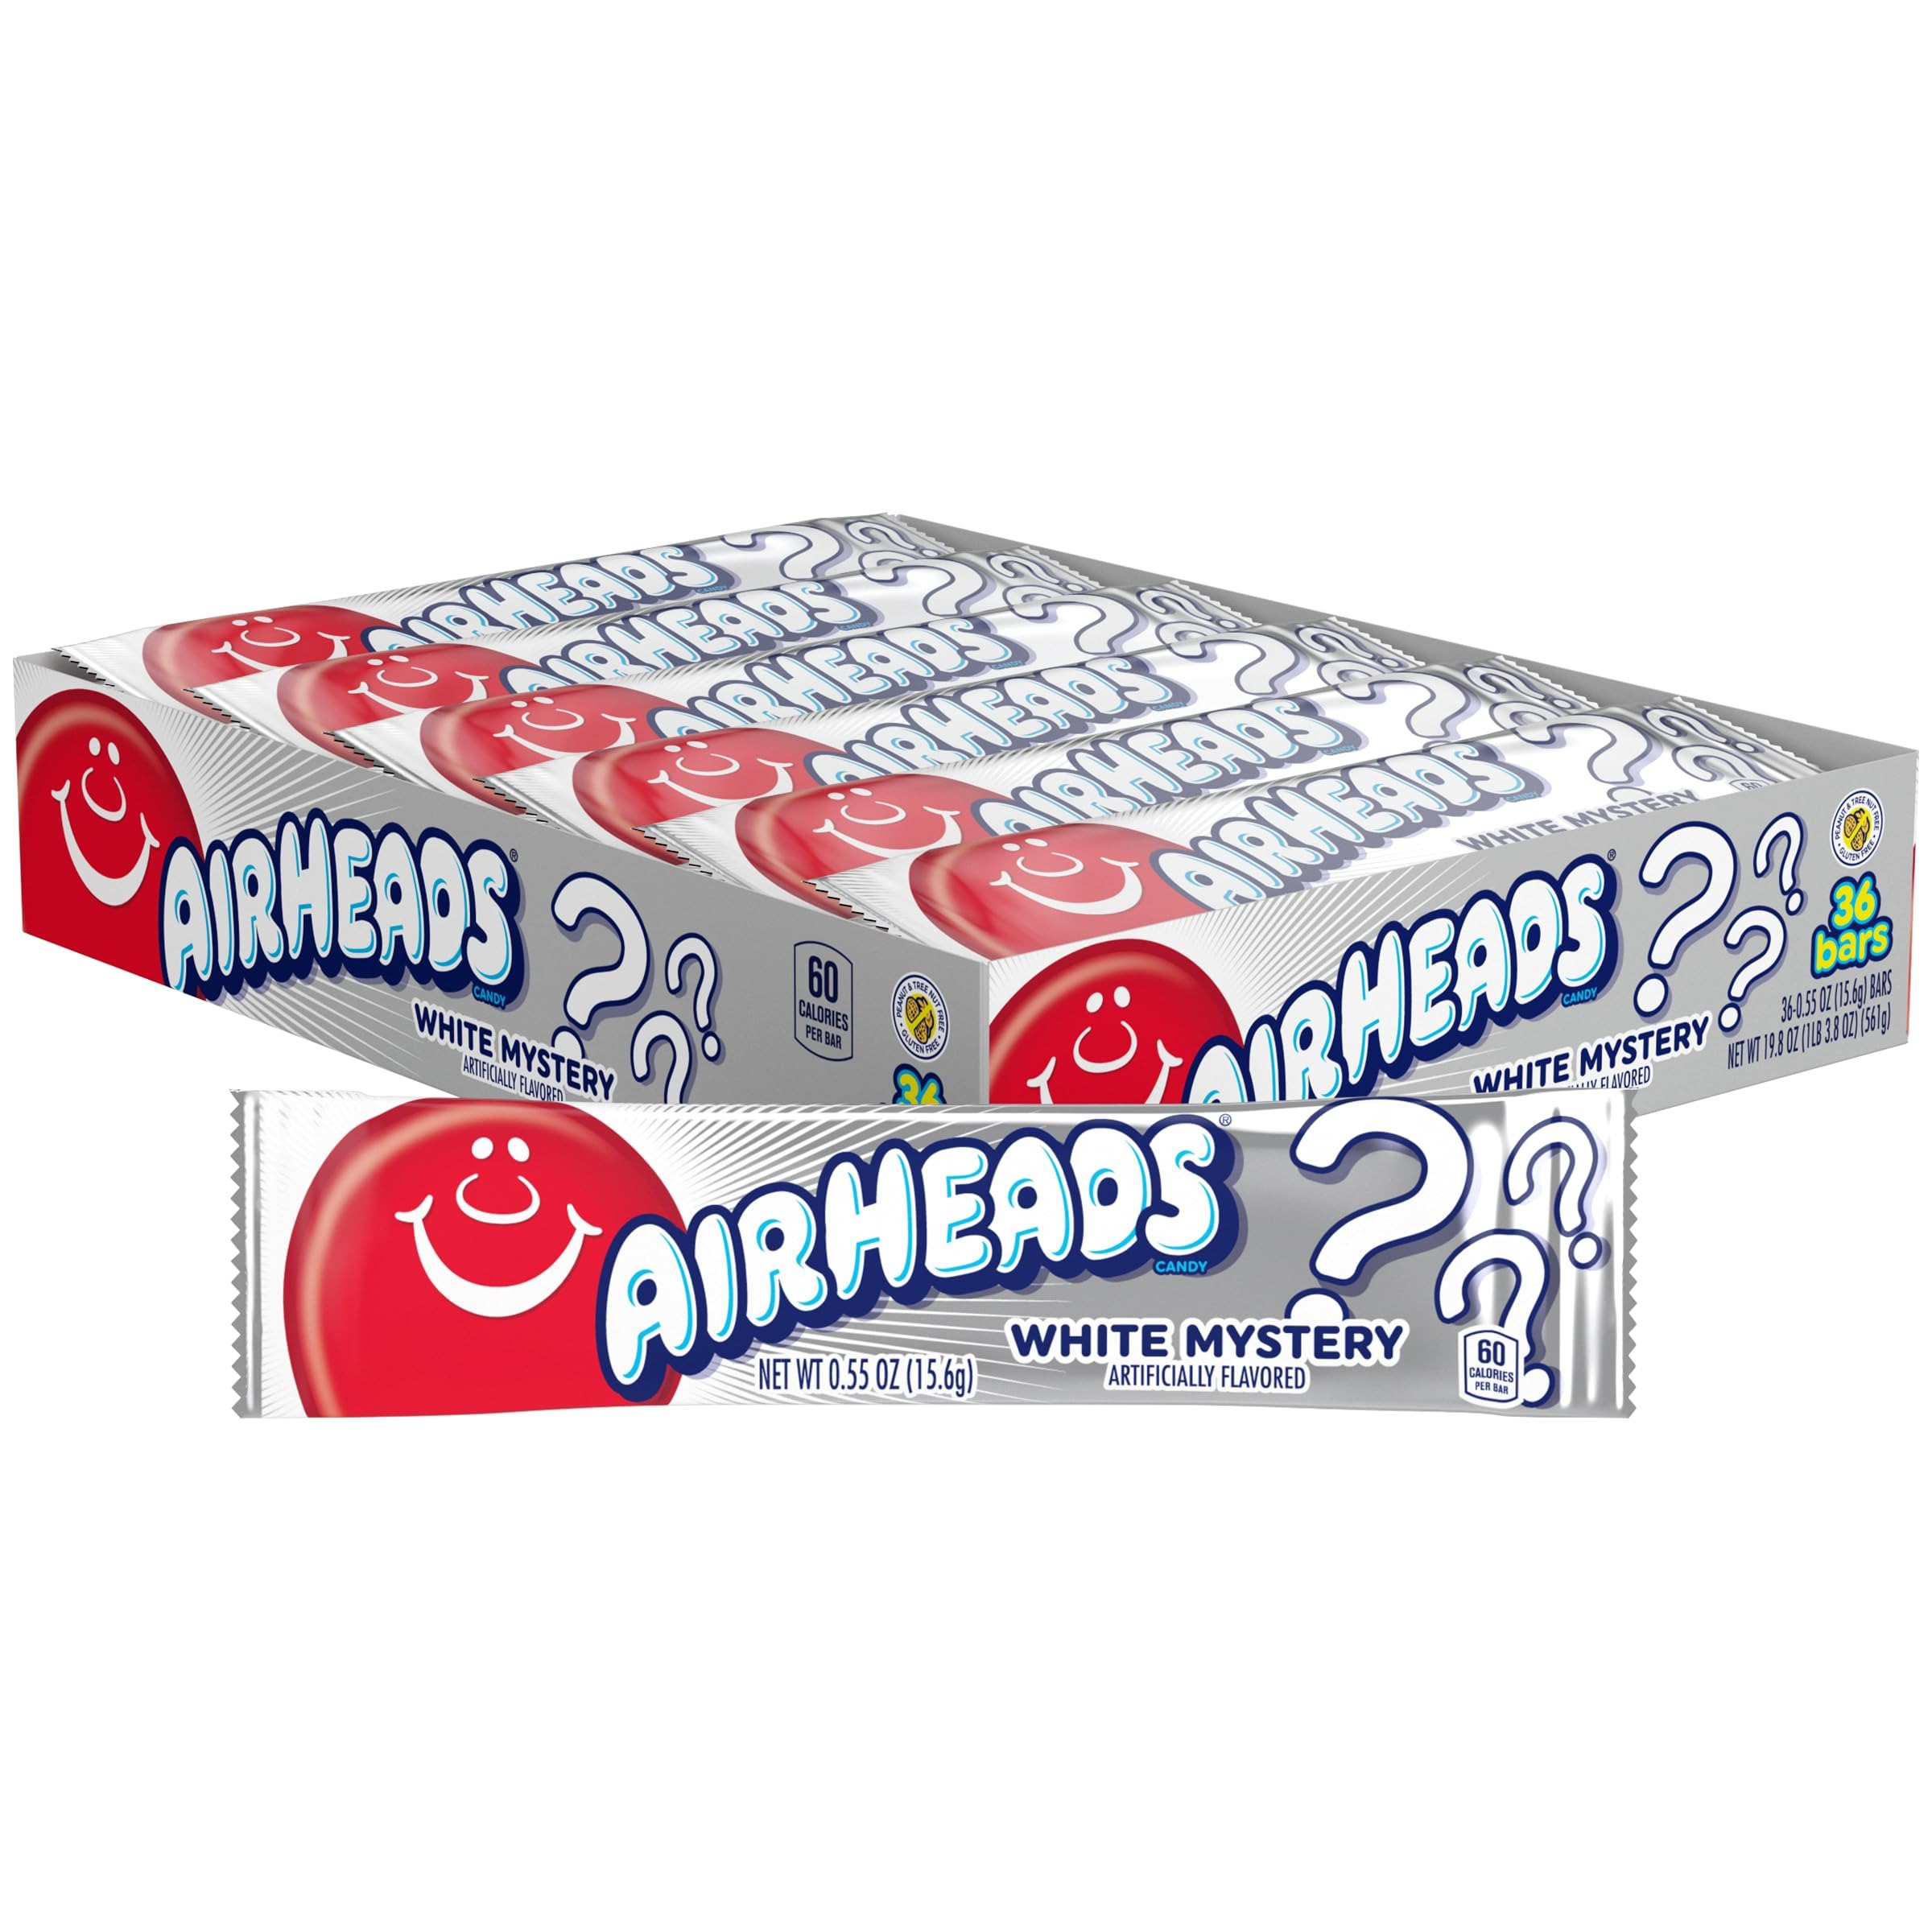
Item Name: Airheads Candy, Individually Wrapped Full Size Bars, White Mystery, Bulk Taffy, Non Melting, Party, 0.55 oz (Pack of 36)
Bullet Point 1: Chewy
Bullet Point 2: tangy and full of fruit flavor that won't stop
Bullet Point 3: Perfect treat size
Bullet Point 4: easy to share and great for kids' parties
Bullet Point 5: No "BIG 8" Allergens (no milk
Bullet Point 6: eggs
Bullet Point 7: peanuts
Bullet Point 8: tree nuts
Bullet Point 9: soy
Bullet Point 10: fish
Bullet Point 11: shellfish
Bullet Point 12: wheat)
Value: 19.8
Unit: ounce

Price: 20.8